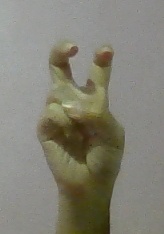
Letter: toot